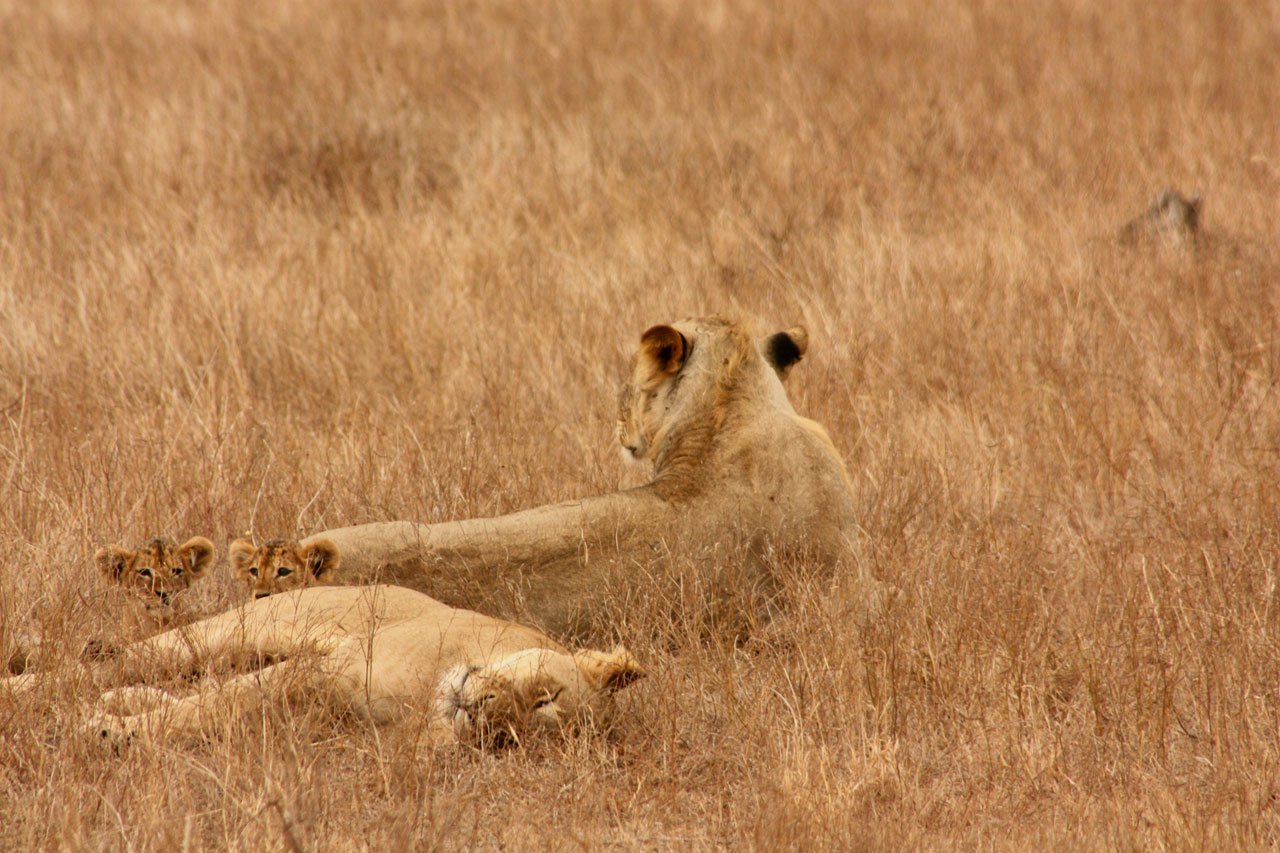
prairie, adventure, animal, explore, wildlife, wild, africa, mammal, trip, fauna, savanna, lion, plain, family, grassland, vertebrate, safari, kenya, big cats, cat like mammal